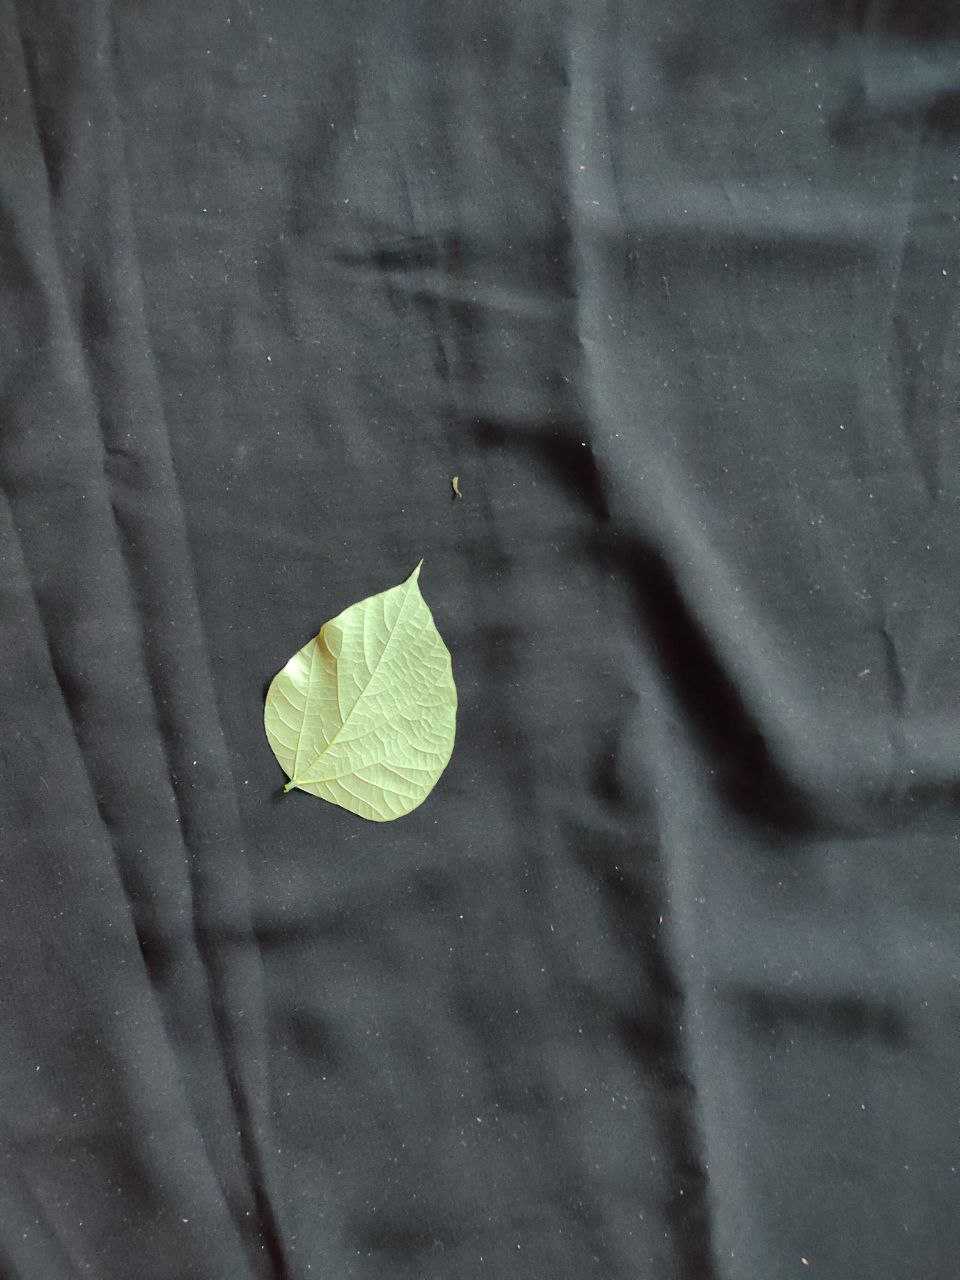
Crop: bean
Leaf condition: Fresh Leaf